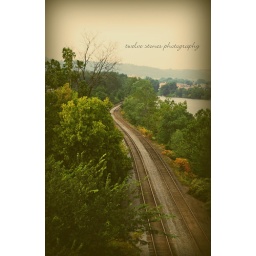
cross country road tripi think this was in Missouri...not sure though.